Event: Nepal Earthquake
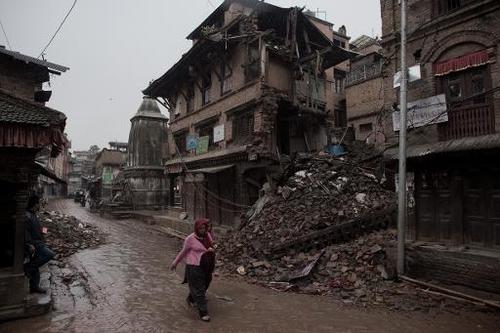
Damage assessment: damage